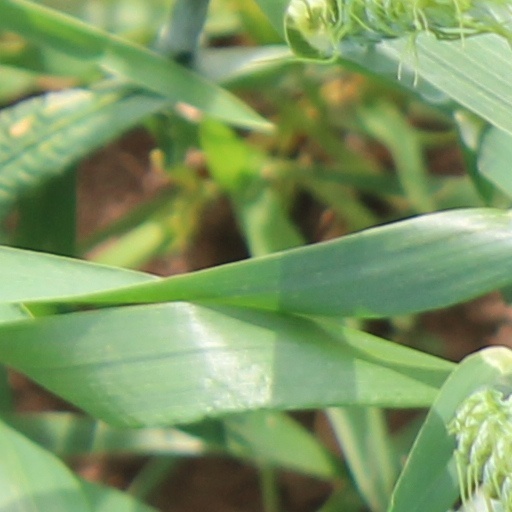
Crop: wheat